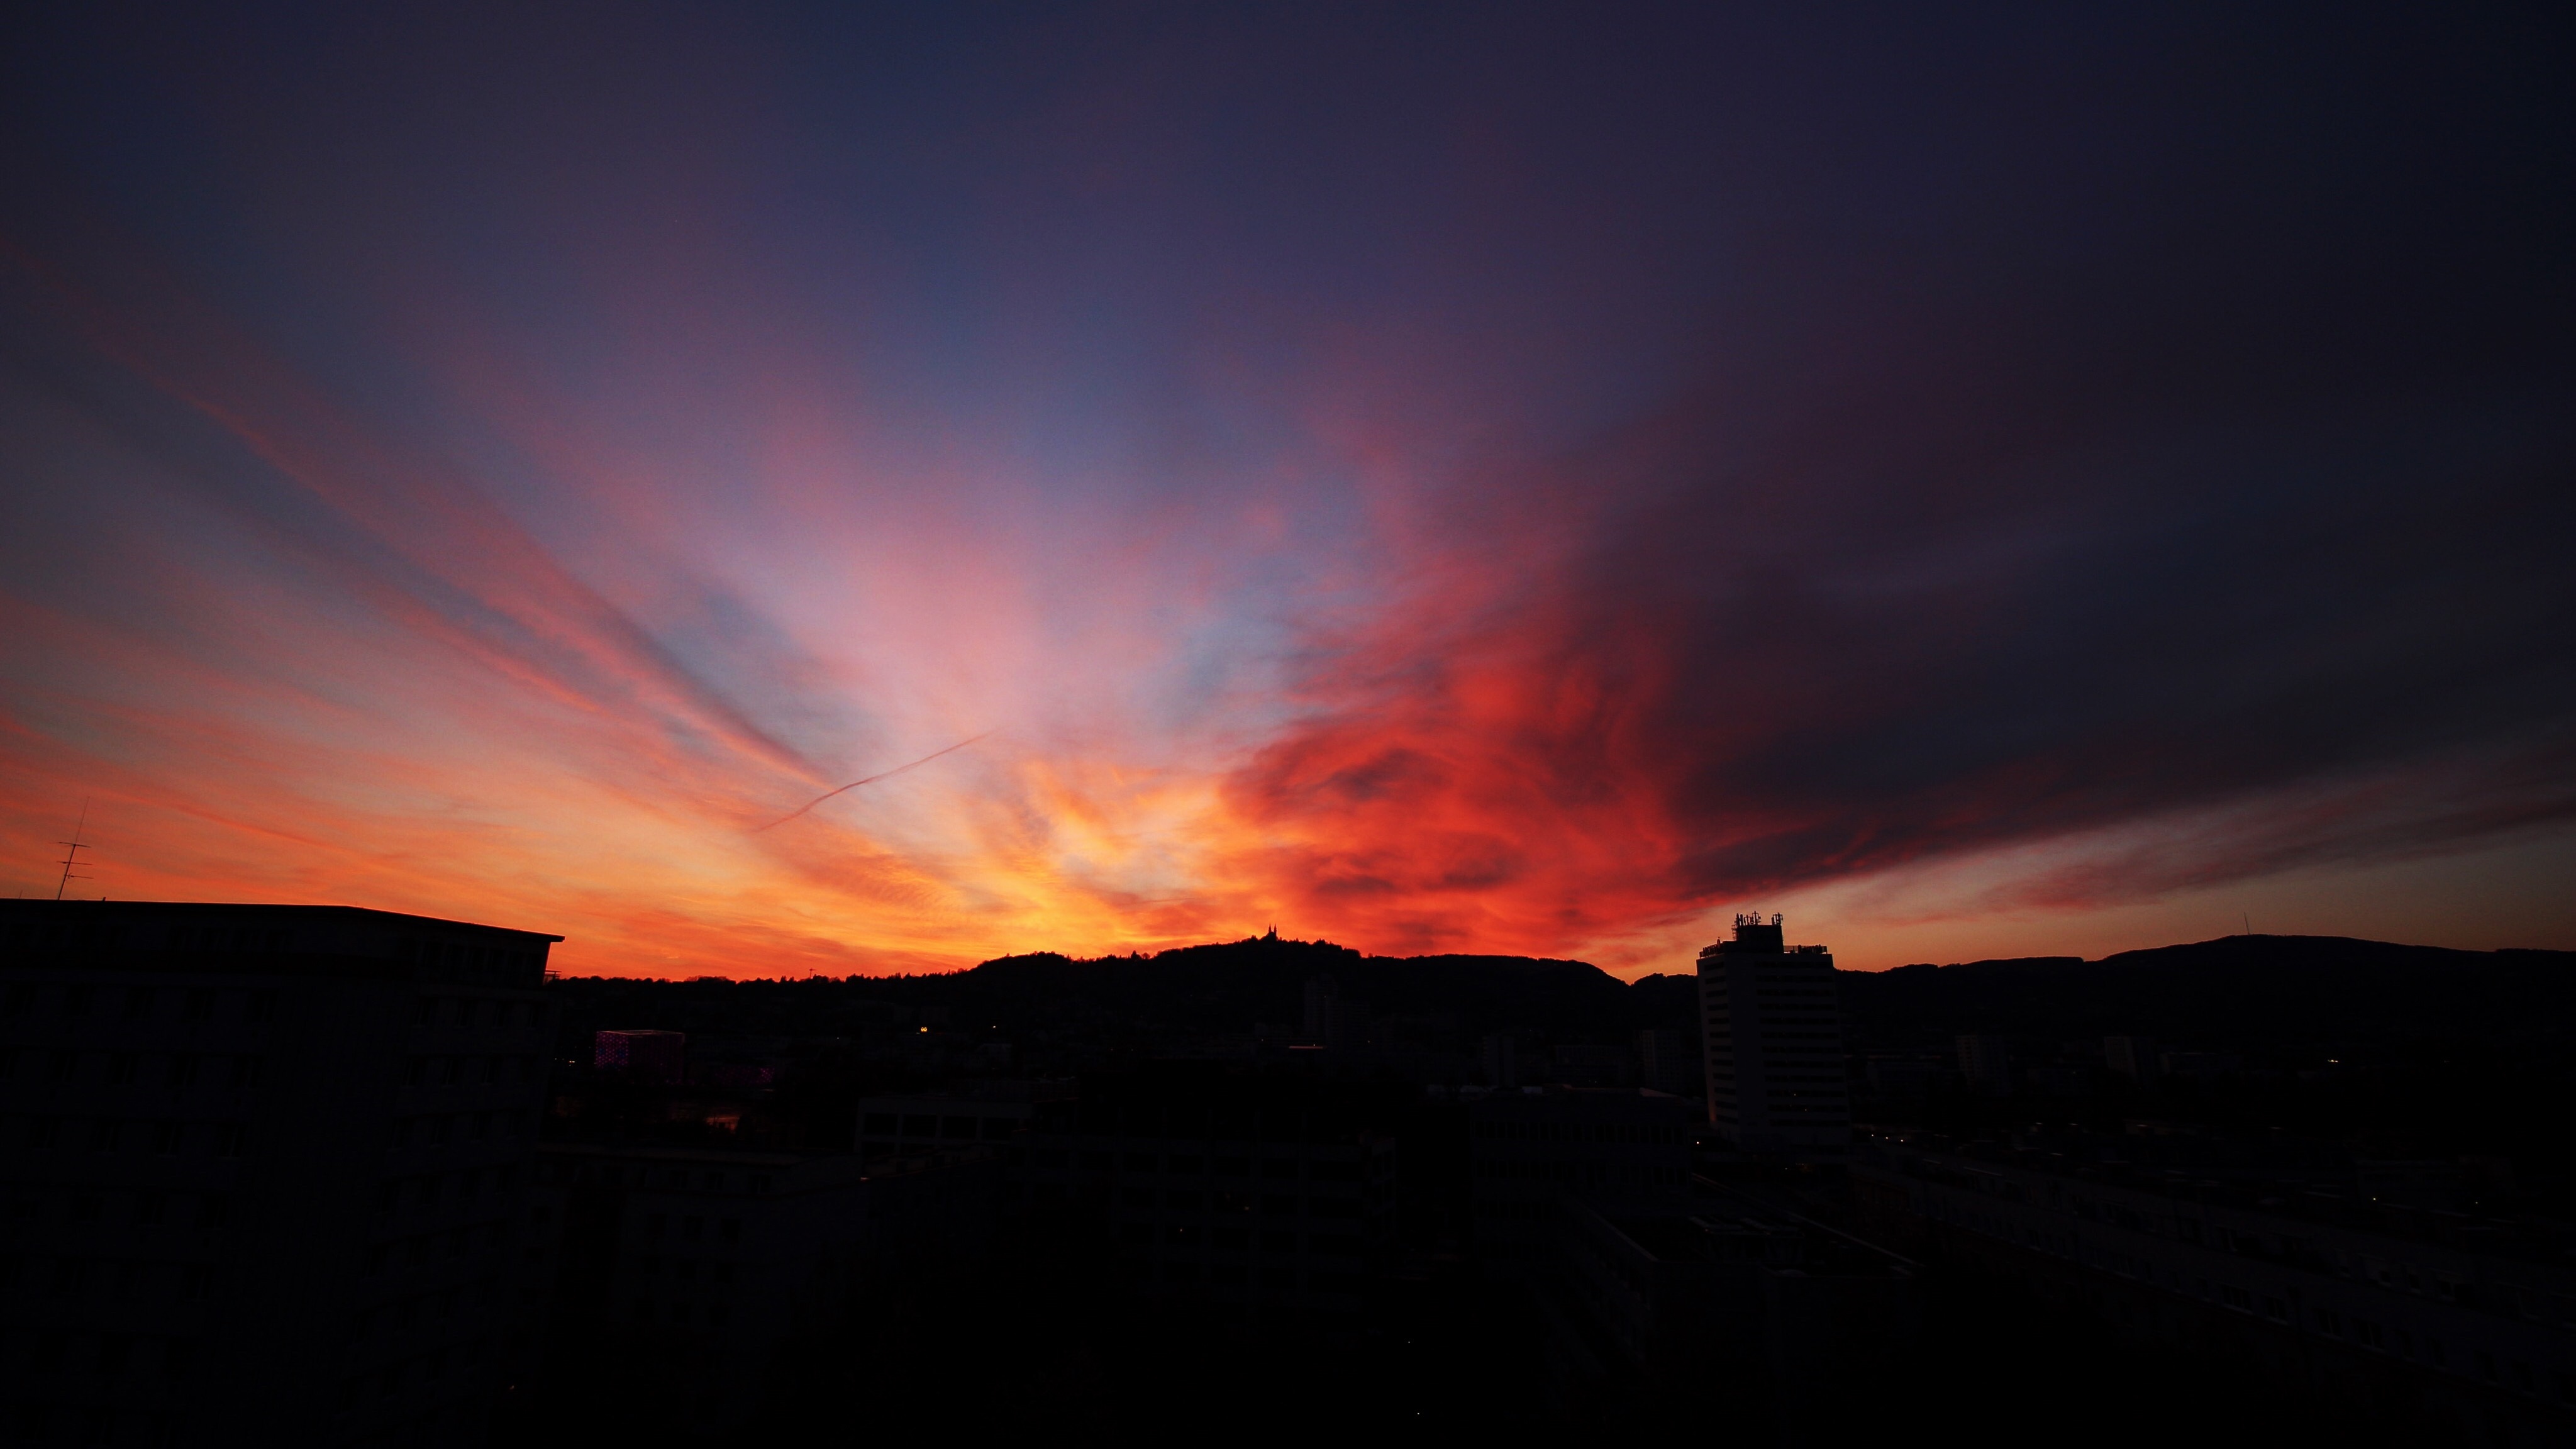
horizon, cloud, sky, sun, sunrise, sunset, sunlight, morning, dawn, atmosphere, dusk, evening, afterglow, red sky at morning